Bowaters Paper Railway

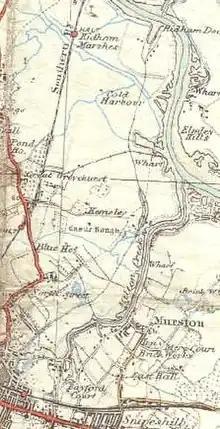
C1910 map

The manufacture of paper at Sittingbourne dates back to the seventeenth century. The paper mill was originally supplied with raw materials by barges that sailed to wharves at the head of Milton Creek. A short horse-hauled tramway moved pulp to the mill. Two steam locomotives were introduced in 1908.